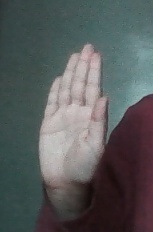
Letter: seen